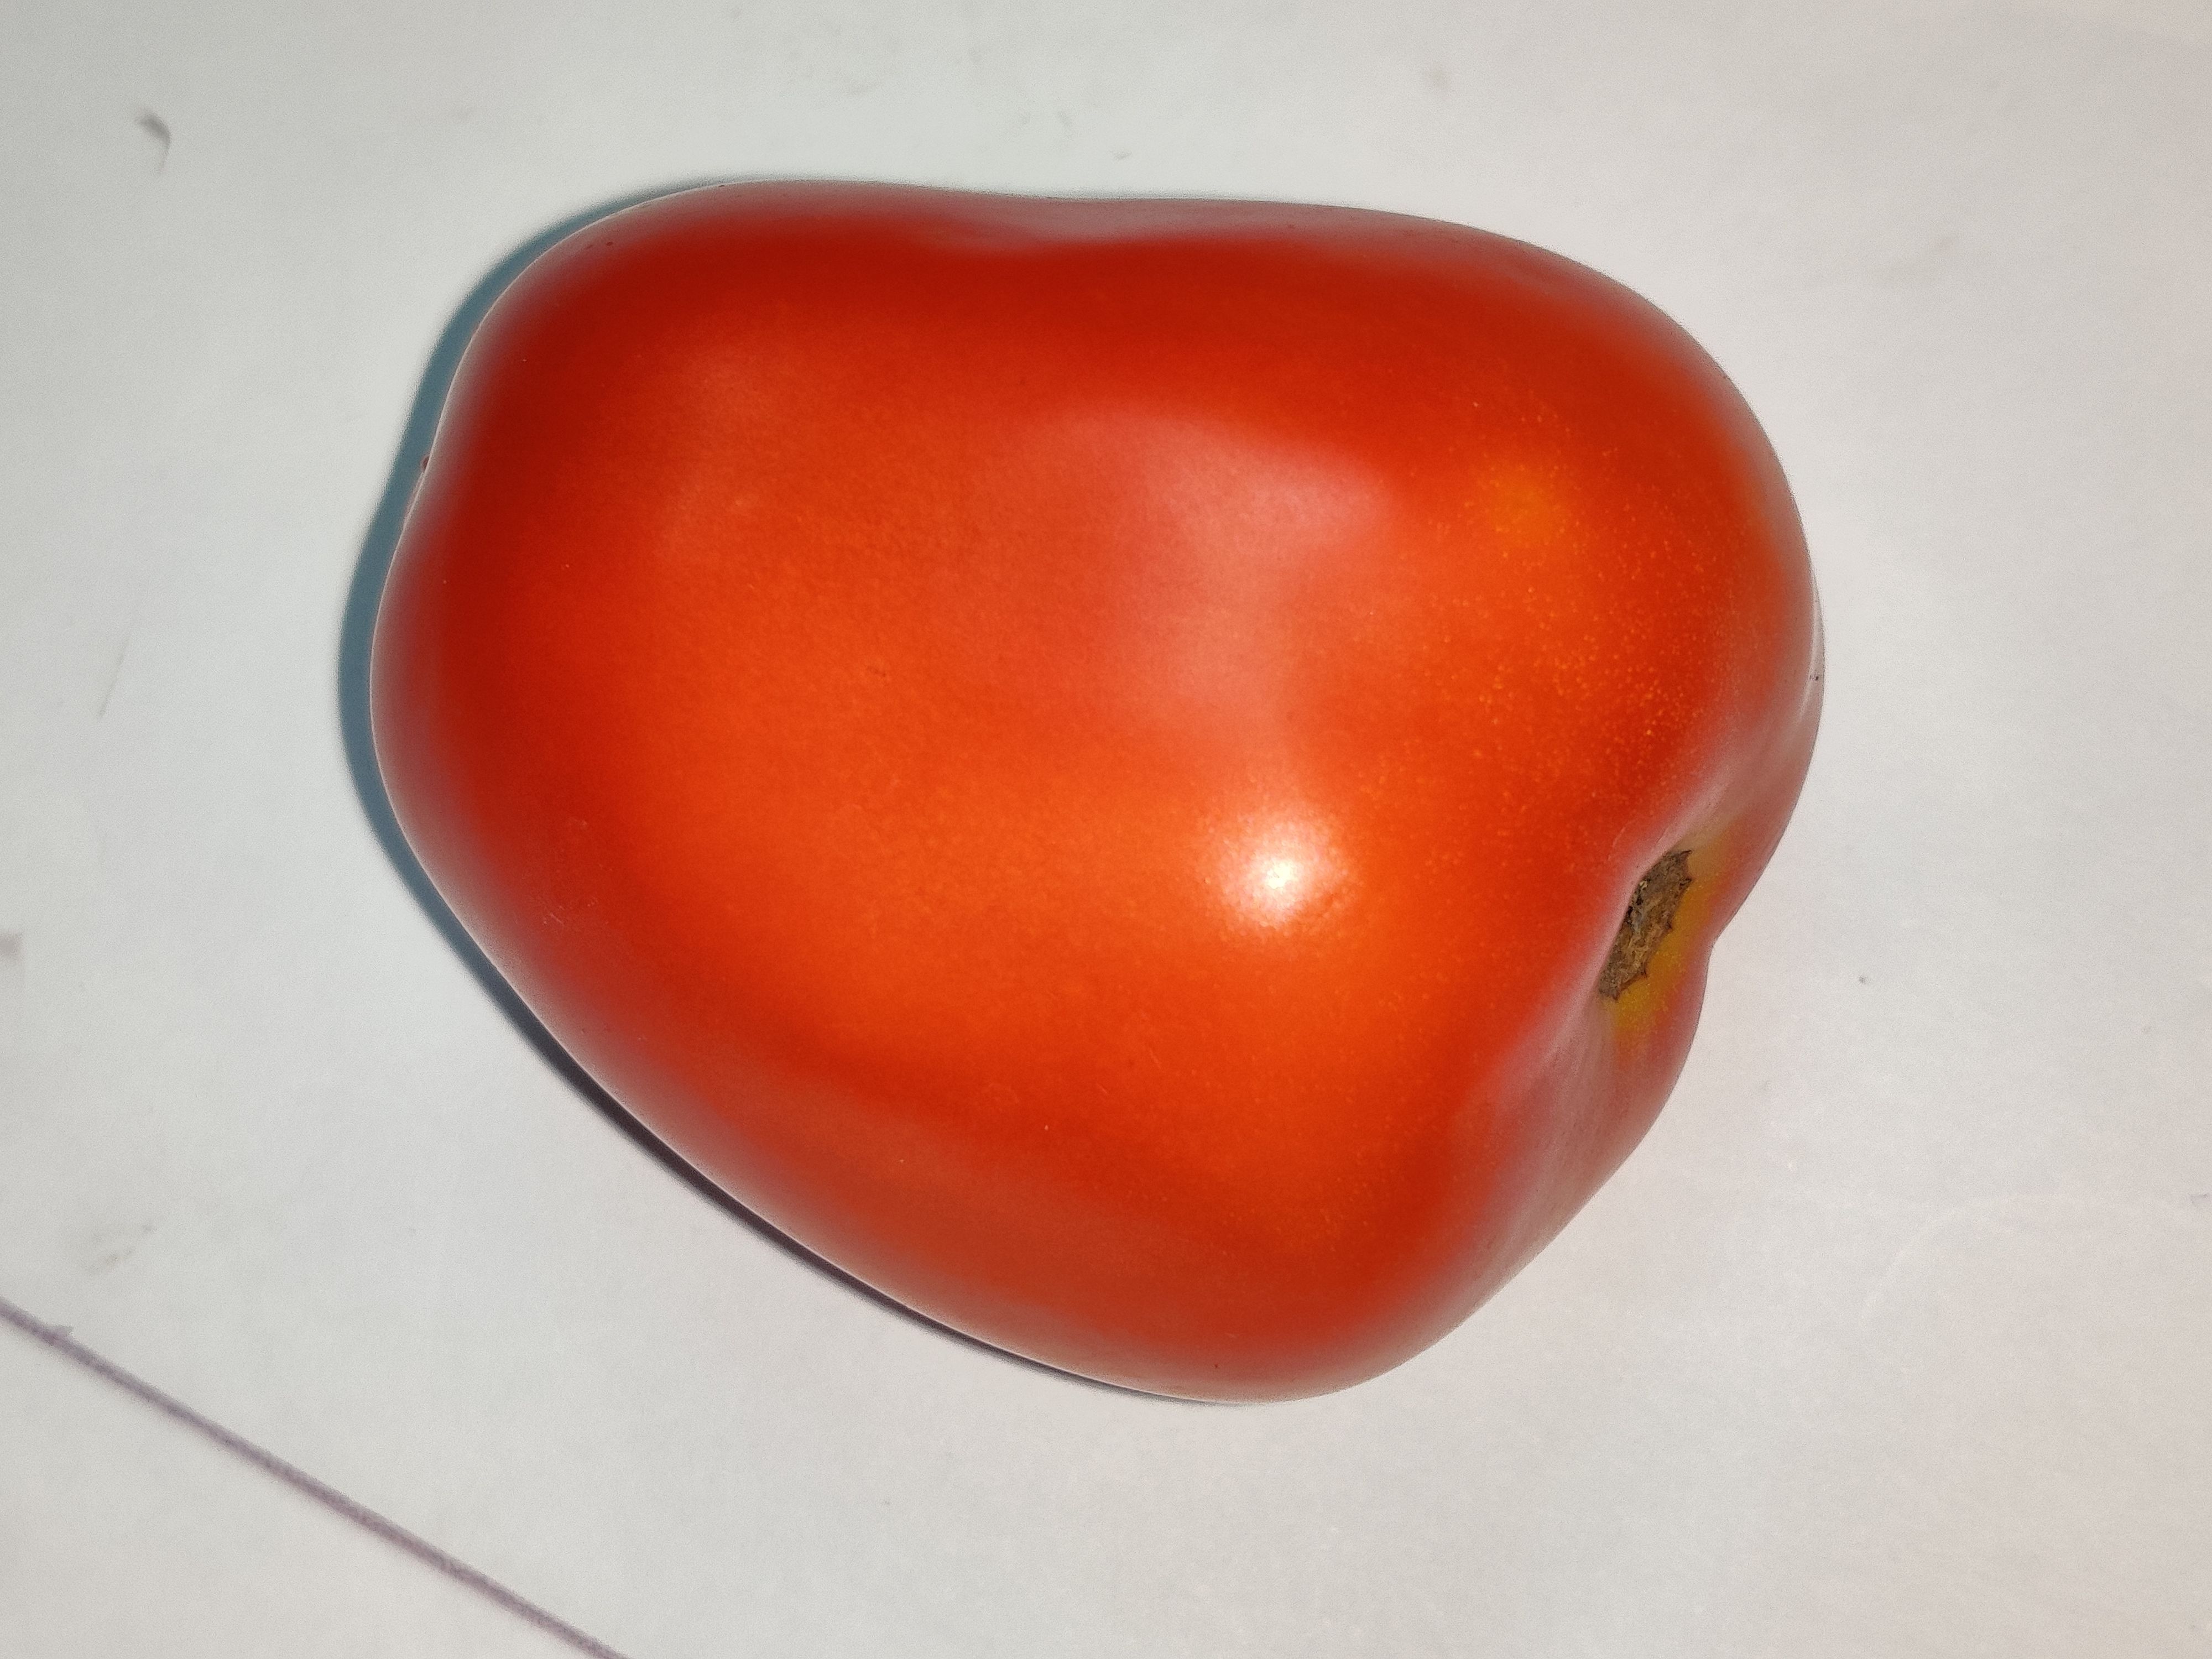
Fruit: tomatoes
Grade: 1st-grade